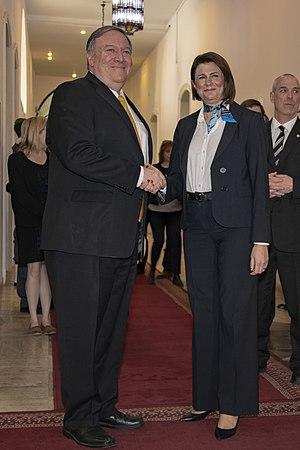
Raya Haffar El-Hassan, est une femme politique libanaise.